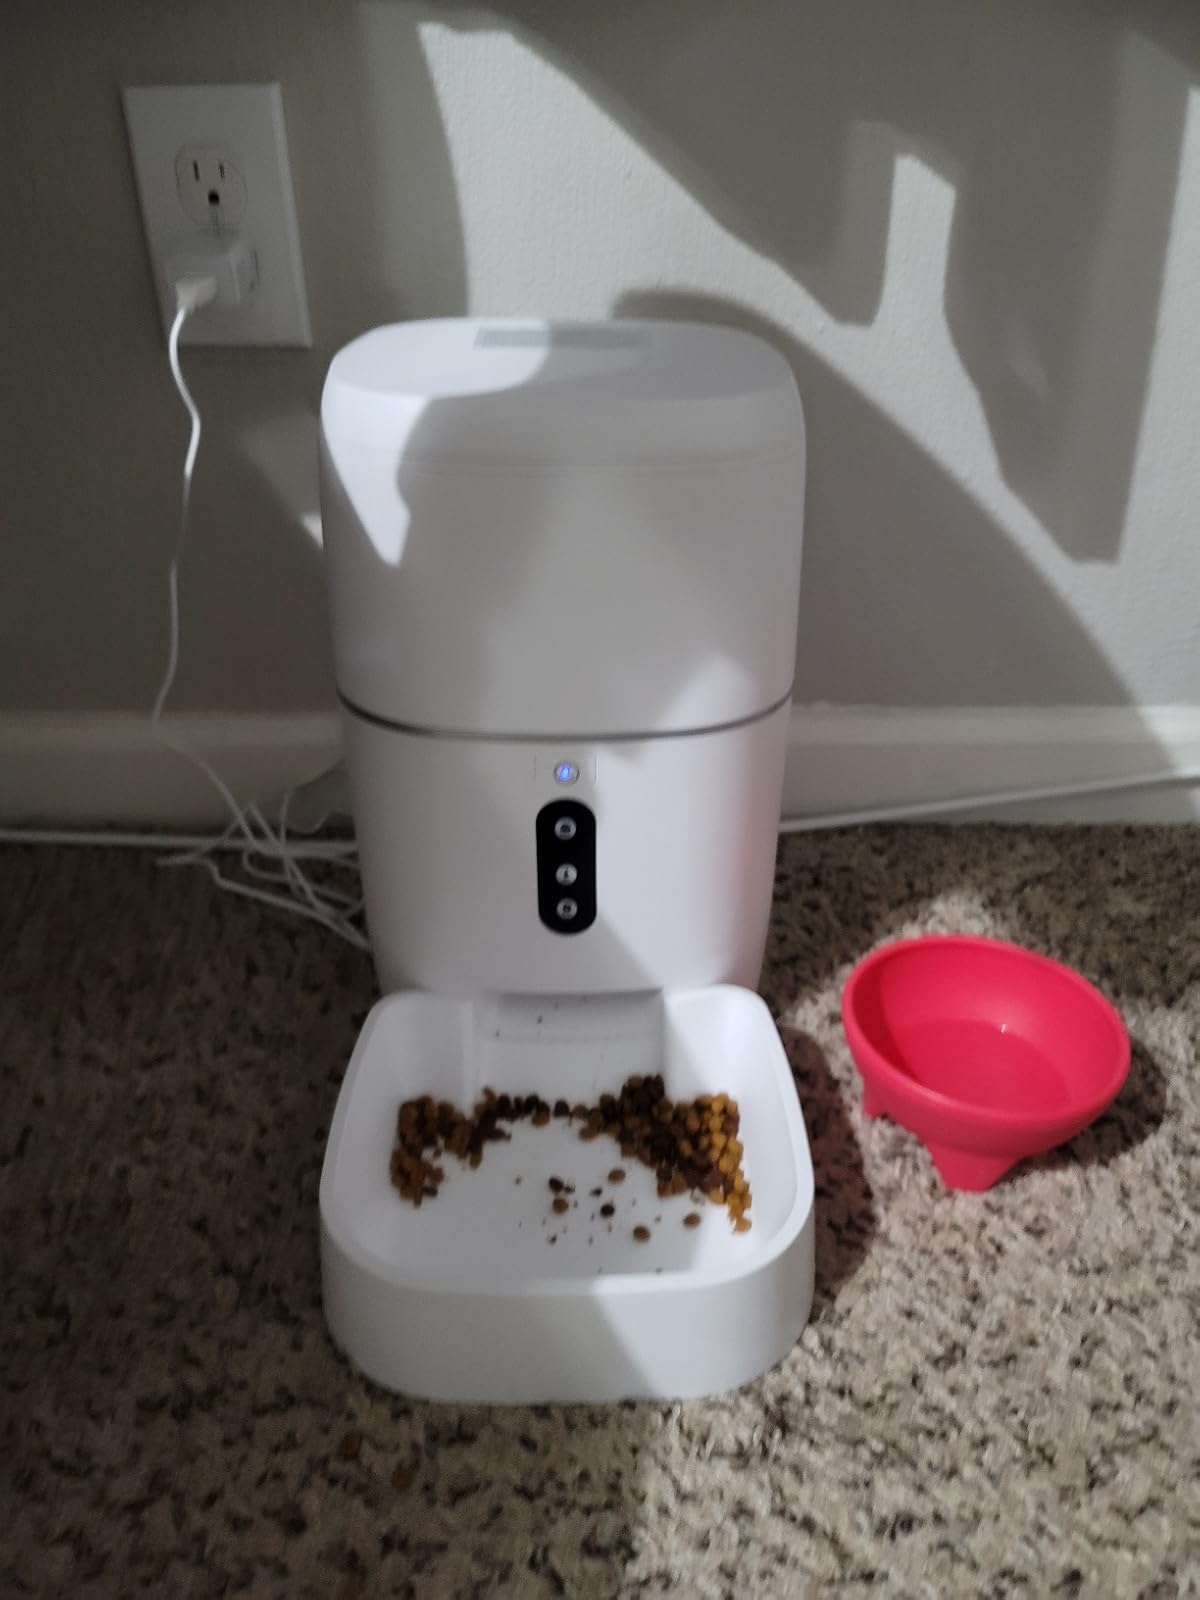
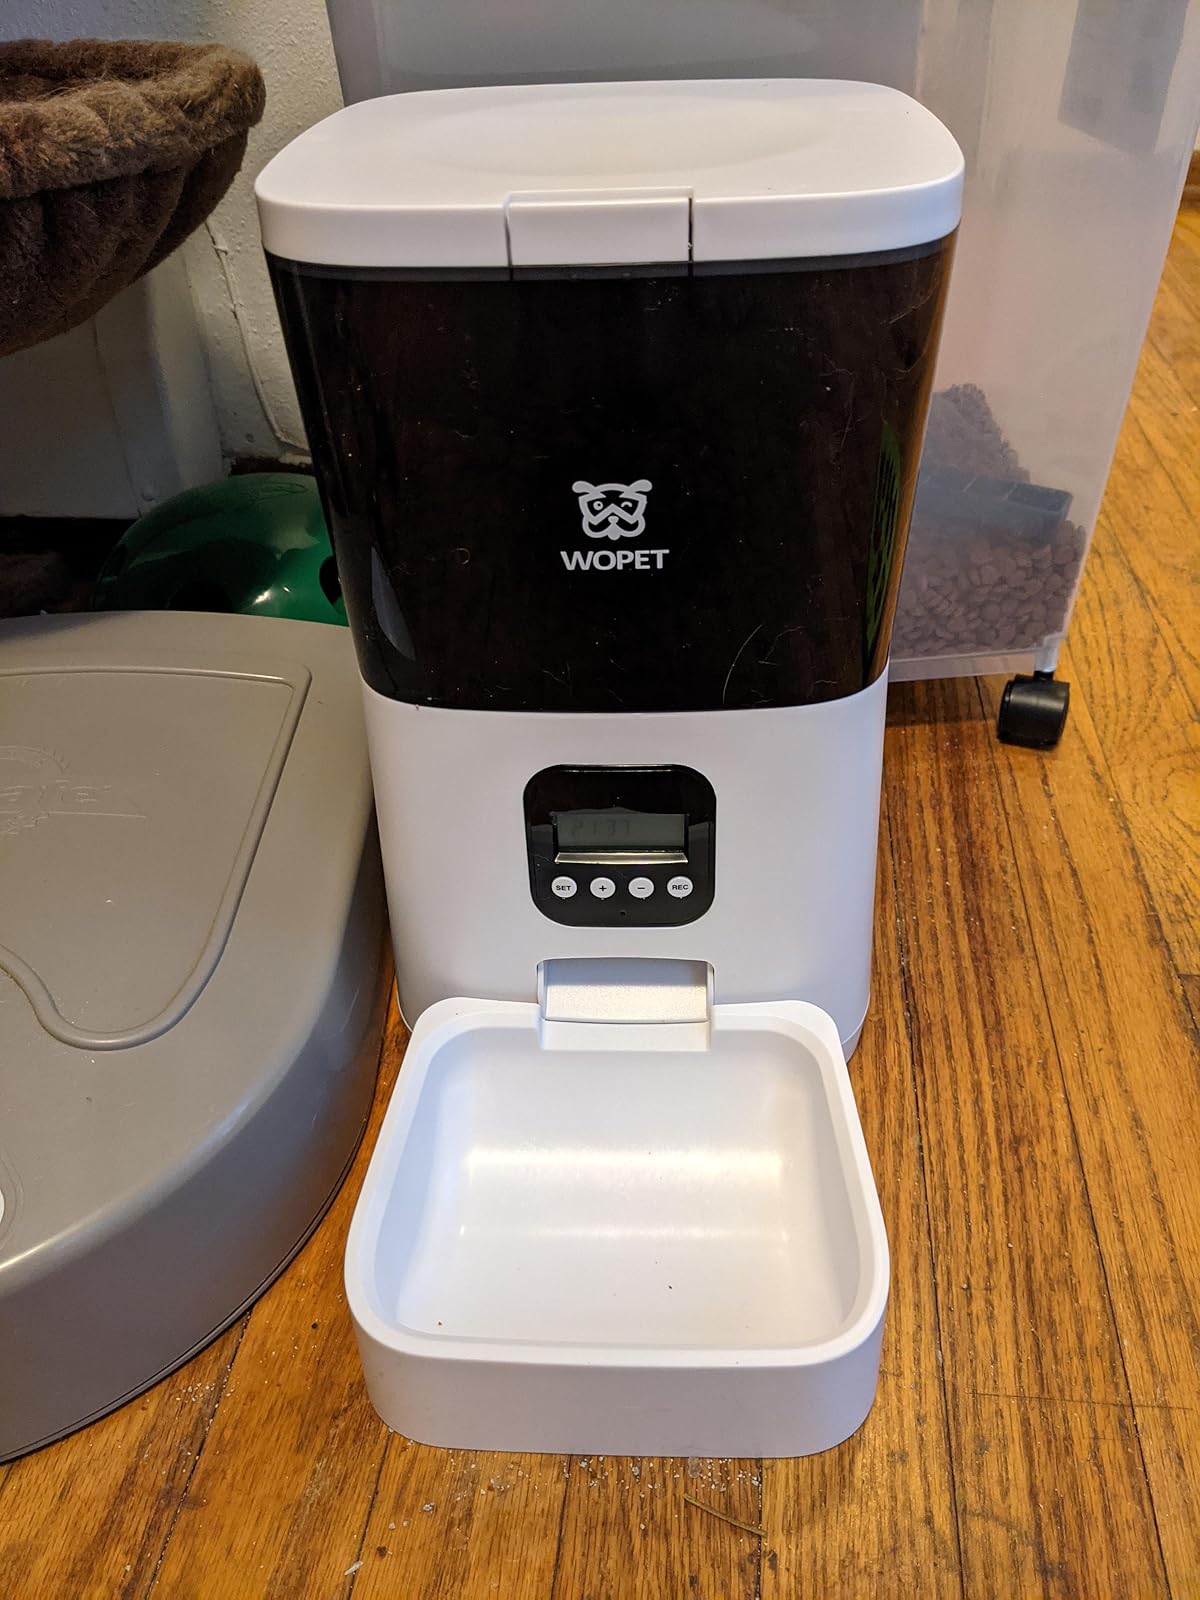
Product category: items_feeder
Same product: no